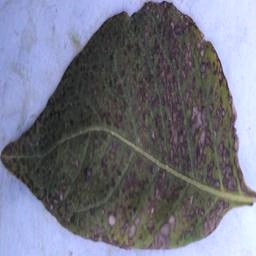
Etiqueta: Tizon_Temprano